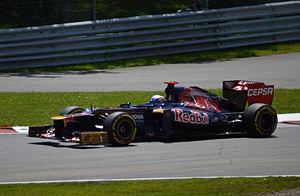
Daniel Ricciardo lors des qualifications du Grand Prix du Canada 2012
La Scuderia AlphaTauri, créée sous le nom Scuderia Toro Rosso en 2006, est une écurie italienne de Formule 1 fondée fin 2005, à la suite du rachat de l'écurie de F1 Minardi par le groupe autrichien Red Bull. Elle fait ses débuts en compétition à l'occasion du GP de Bahreïn lors du championnat du monde de Formule 1 2006. L'écurie est la junior team de Red Bull Racing qui forme des jeunes pilotes issus des formules de promotion Red Bull. Toro Rosso est tout simplement la traduction italienne de Red Bull, soit « taureau rouge ».